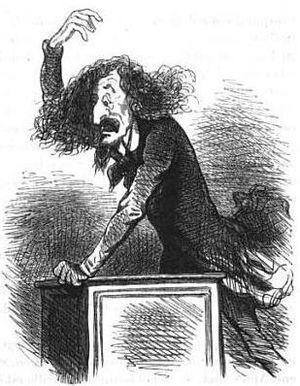
Caricature de Charles Lagrange (1804-1857) par Cham.
Charles Lagrange, né à Paris le 28 février 1804 et mort à La Haye le 22 décembre 1857, est un homme politique républicain français du XIXᵉ siècle.